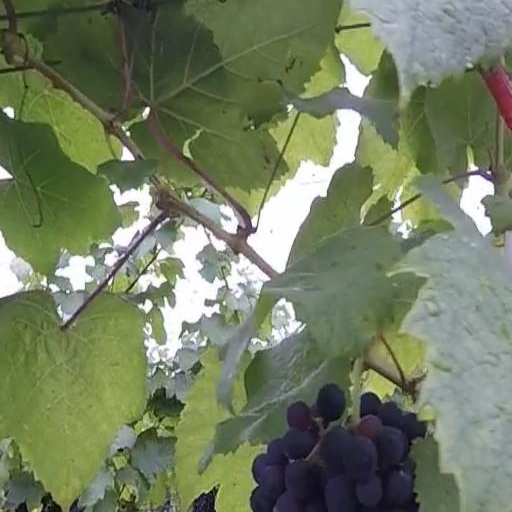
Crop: grape